Carlos Zambrano

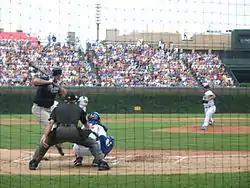
Zambrano delivers to Chris Young before the June 16 brawl and ejection.

Based on his tenure with the MLB, Zambrano was eligible for free agency at the end of the 2007 season. Originally, Zambrano indicated that he needed to have a new contract signed before the start of the season, but it appeared that a deal was almost in place, so his agent extended the deadline to go into the season. The contract was close to being done, but then the sale of the team was announced, and all talks were put on hold. Zambrano ultimately signed a five-year, US$91.5 million contract on August 17, 2007.